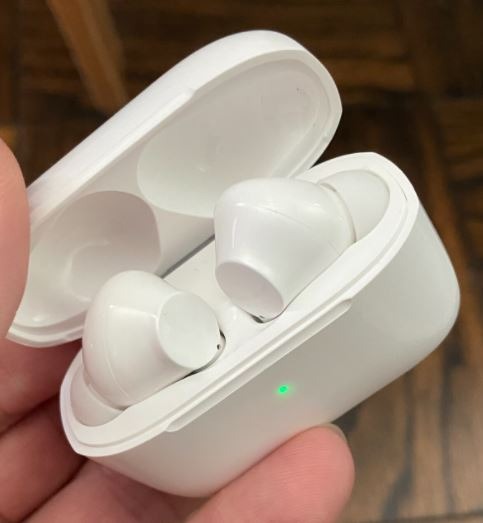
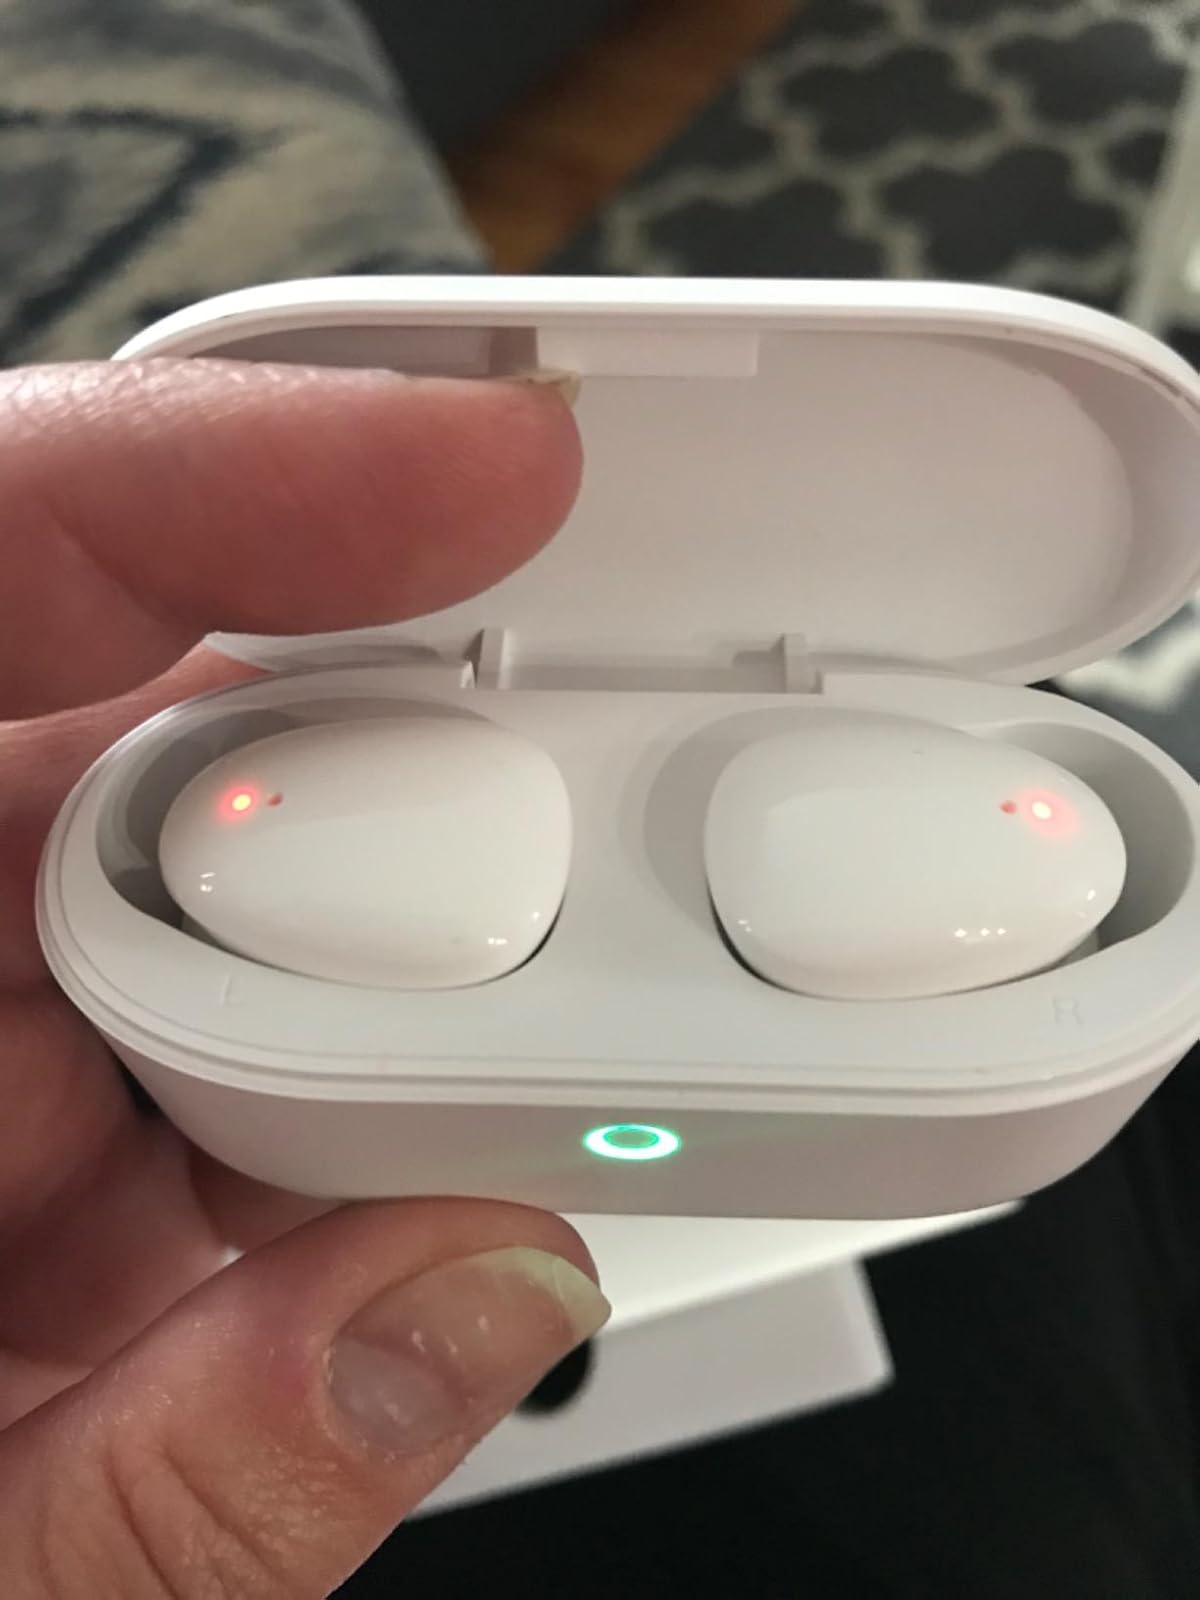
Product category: earbuds
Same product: no